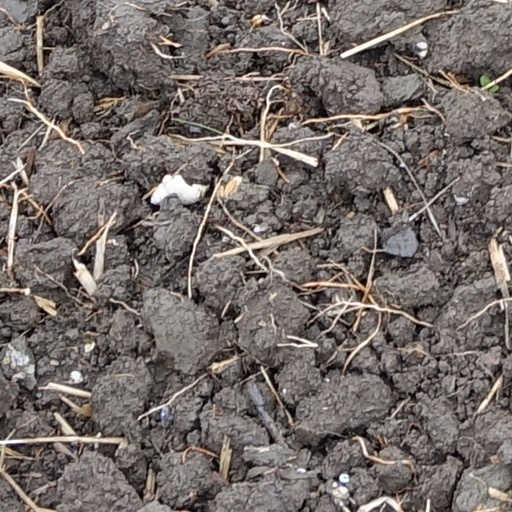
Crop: wheat